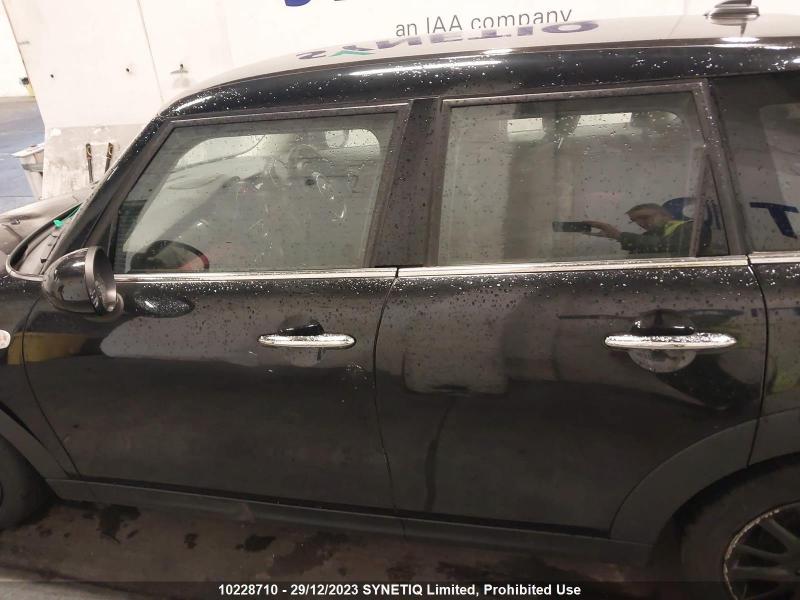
Aucun dommage détecté.
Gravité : aucun